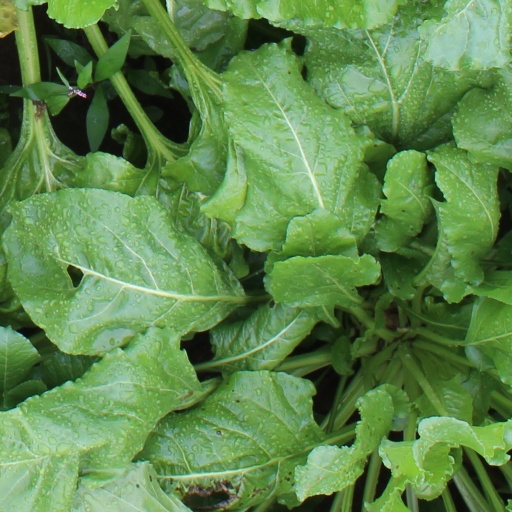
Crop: sugar beet